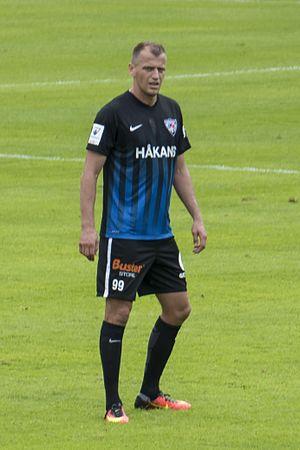
Njazi Kuqi, né le 25 avril 1983 au Kosovo, est un joueur de football international finlandais qui évolue au poste d'attaquant. Son grand frère, Shefki Kuqi, est également footballeur international.